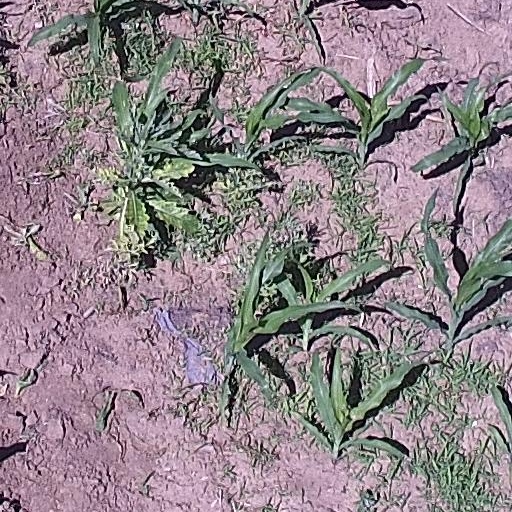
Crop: maize; corn